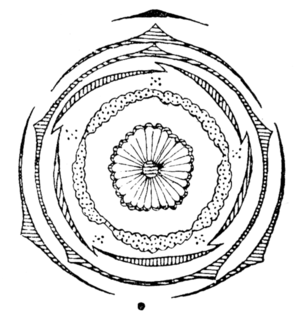
Les Malvaceae sont une famille de plantes dicotylédones cosmopolite, d'arbrisseaux, d'arbustes et d'herbes annuelles ou vivaces, plus rarement d'arbres, comprenant 4 225 espèces réparties en 244 genres.